Watling Street

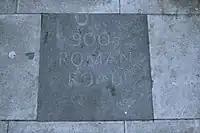
A paving stone on Kilburn High Road in London commemorates the route of Watling Street. (The date is incorrect.)

The first turnpike trust in England was established over Watling Street northwest of London by an Act of Parliament on 4 March 1707 in order to provide a return on the investment required to once more pave the road. The section from Fourne Hill north of Hockliffe to Stony Stratford was paved at a cost of £7000 over the next two years. Revenue was below expectations; in 1709, the trust succeeded in getting a new act extending the term of their monopoly but not permitting their tolls to be increased. In 1711, the trust's debts had not been discharged and the creditors took over receivership of the tolls. In 1716, a new act restored the authority of the trust under the supervision of another group appointed by the Buckinghamshire justices of the peace. The trust failed to receive a further extension of their rights in 1736 and their authority ended at the close of 1738. In 1740, a new act named new trustees to oversee the road, which the residents of Buckinghamshire described as being "ruined".